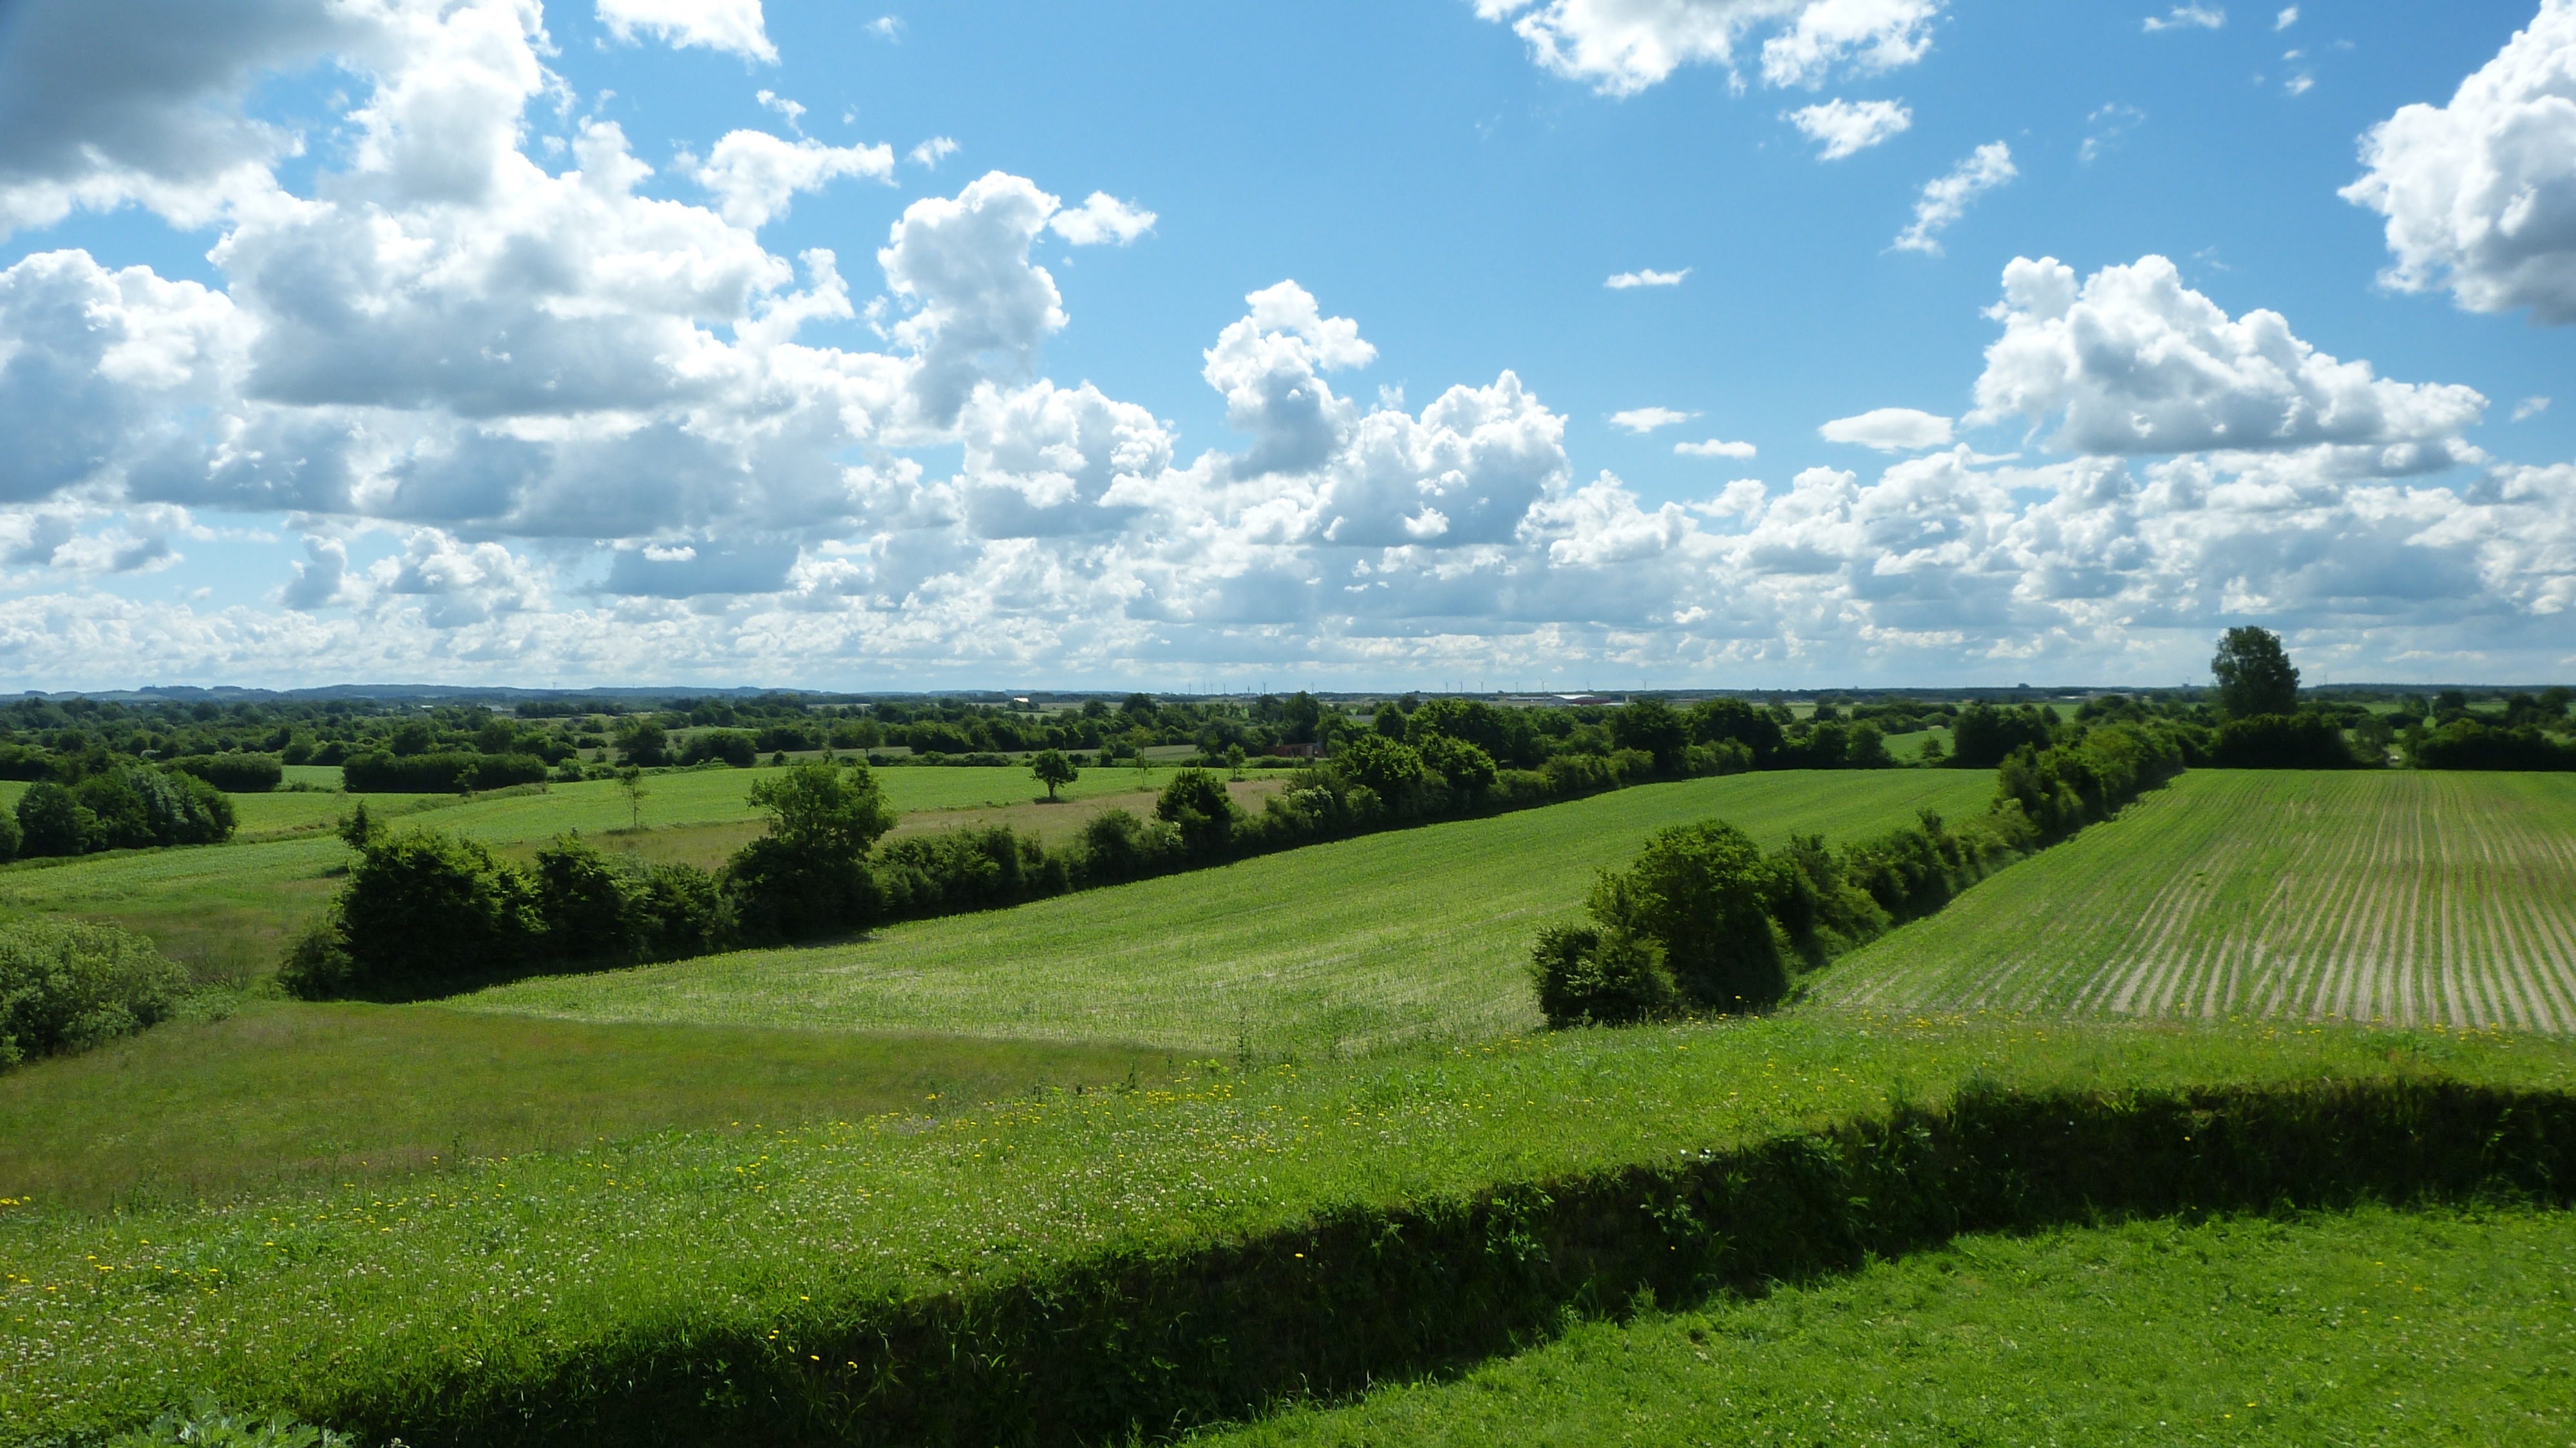
landscape, nature, grass, cloud, sky, field, farm, lawn, meadow, prairie, hill, valley, panorama, summer, pasture, freedom, agriculture, plain, trees, clouds, grassland, plantation, plateau, wide, ecosystem, rural area, paddy field